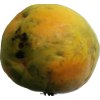
Label: papaya